Frida Kahlo

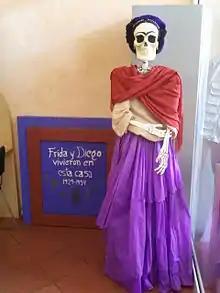
Effigy of Kahlo for Day of the Dead at the Museo Frida Kahlo

Magdalena Carmen Frida Kahlo y Calderón was born on 6 July 1907 in Coyoacán, a village on the outskirts of Mexico City. Kahlo stated that she was born at the family home, La Casa Azul (The Blue House), but according to the official birth registry, the birth took place at the nearby home of her maternal grandmother. Kahlo's parents were photographer Guillermo Kahlo (1871–1941) and Matilde Calderón y González (1876–1932), and they were thirty-six and thirty, respectively, when they had her. Originally from Germany, Guillermo had immigrated to Mexico in 1891, after epilepsy caused by an accident ended his university studies. Although Kahlo said her father was Jewish and her paternal grandparents were Jews from the city of Arad, this claim was challenged in 2006 by a pair of German genealogists who found he was instead a Lutheran. Matilde was born in Oaxaca to an Indigenous father and a mother of Spanish descent. In addition to Kahlo, the marriage produced daughters Matilde ("c." 1898–1951), Adriana ("c." 1902–1968), and Cristina ("c." 1908–1964). She had two half-sisters from Guillermo's first marriage, María Luisa and Margarita, but they were raised in a convent.